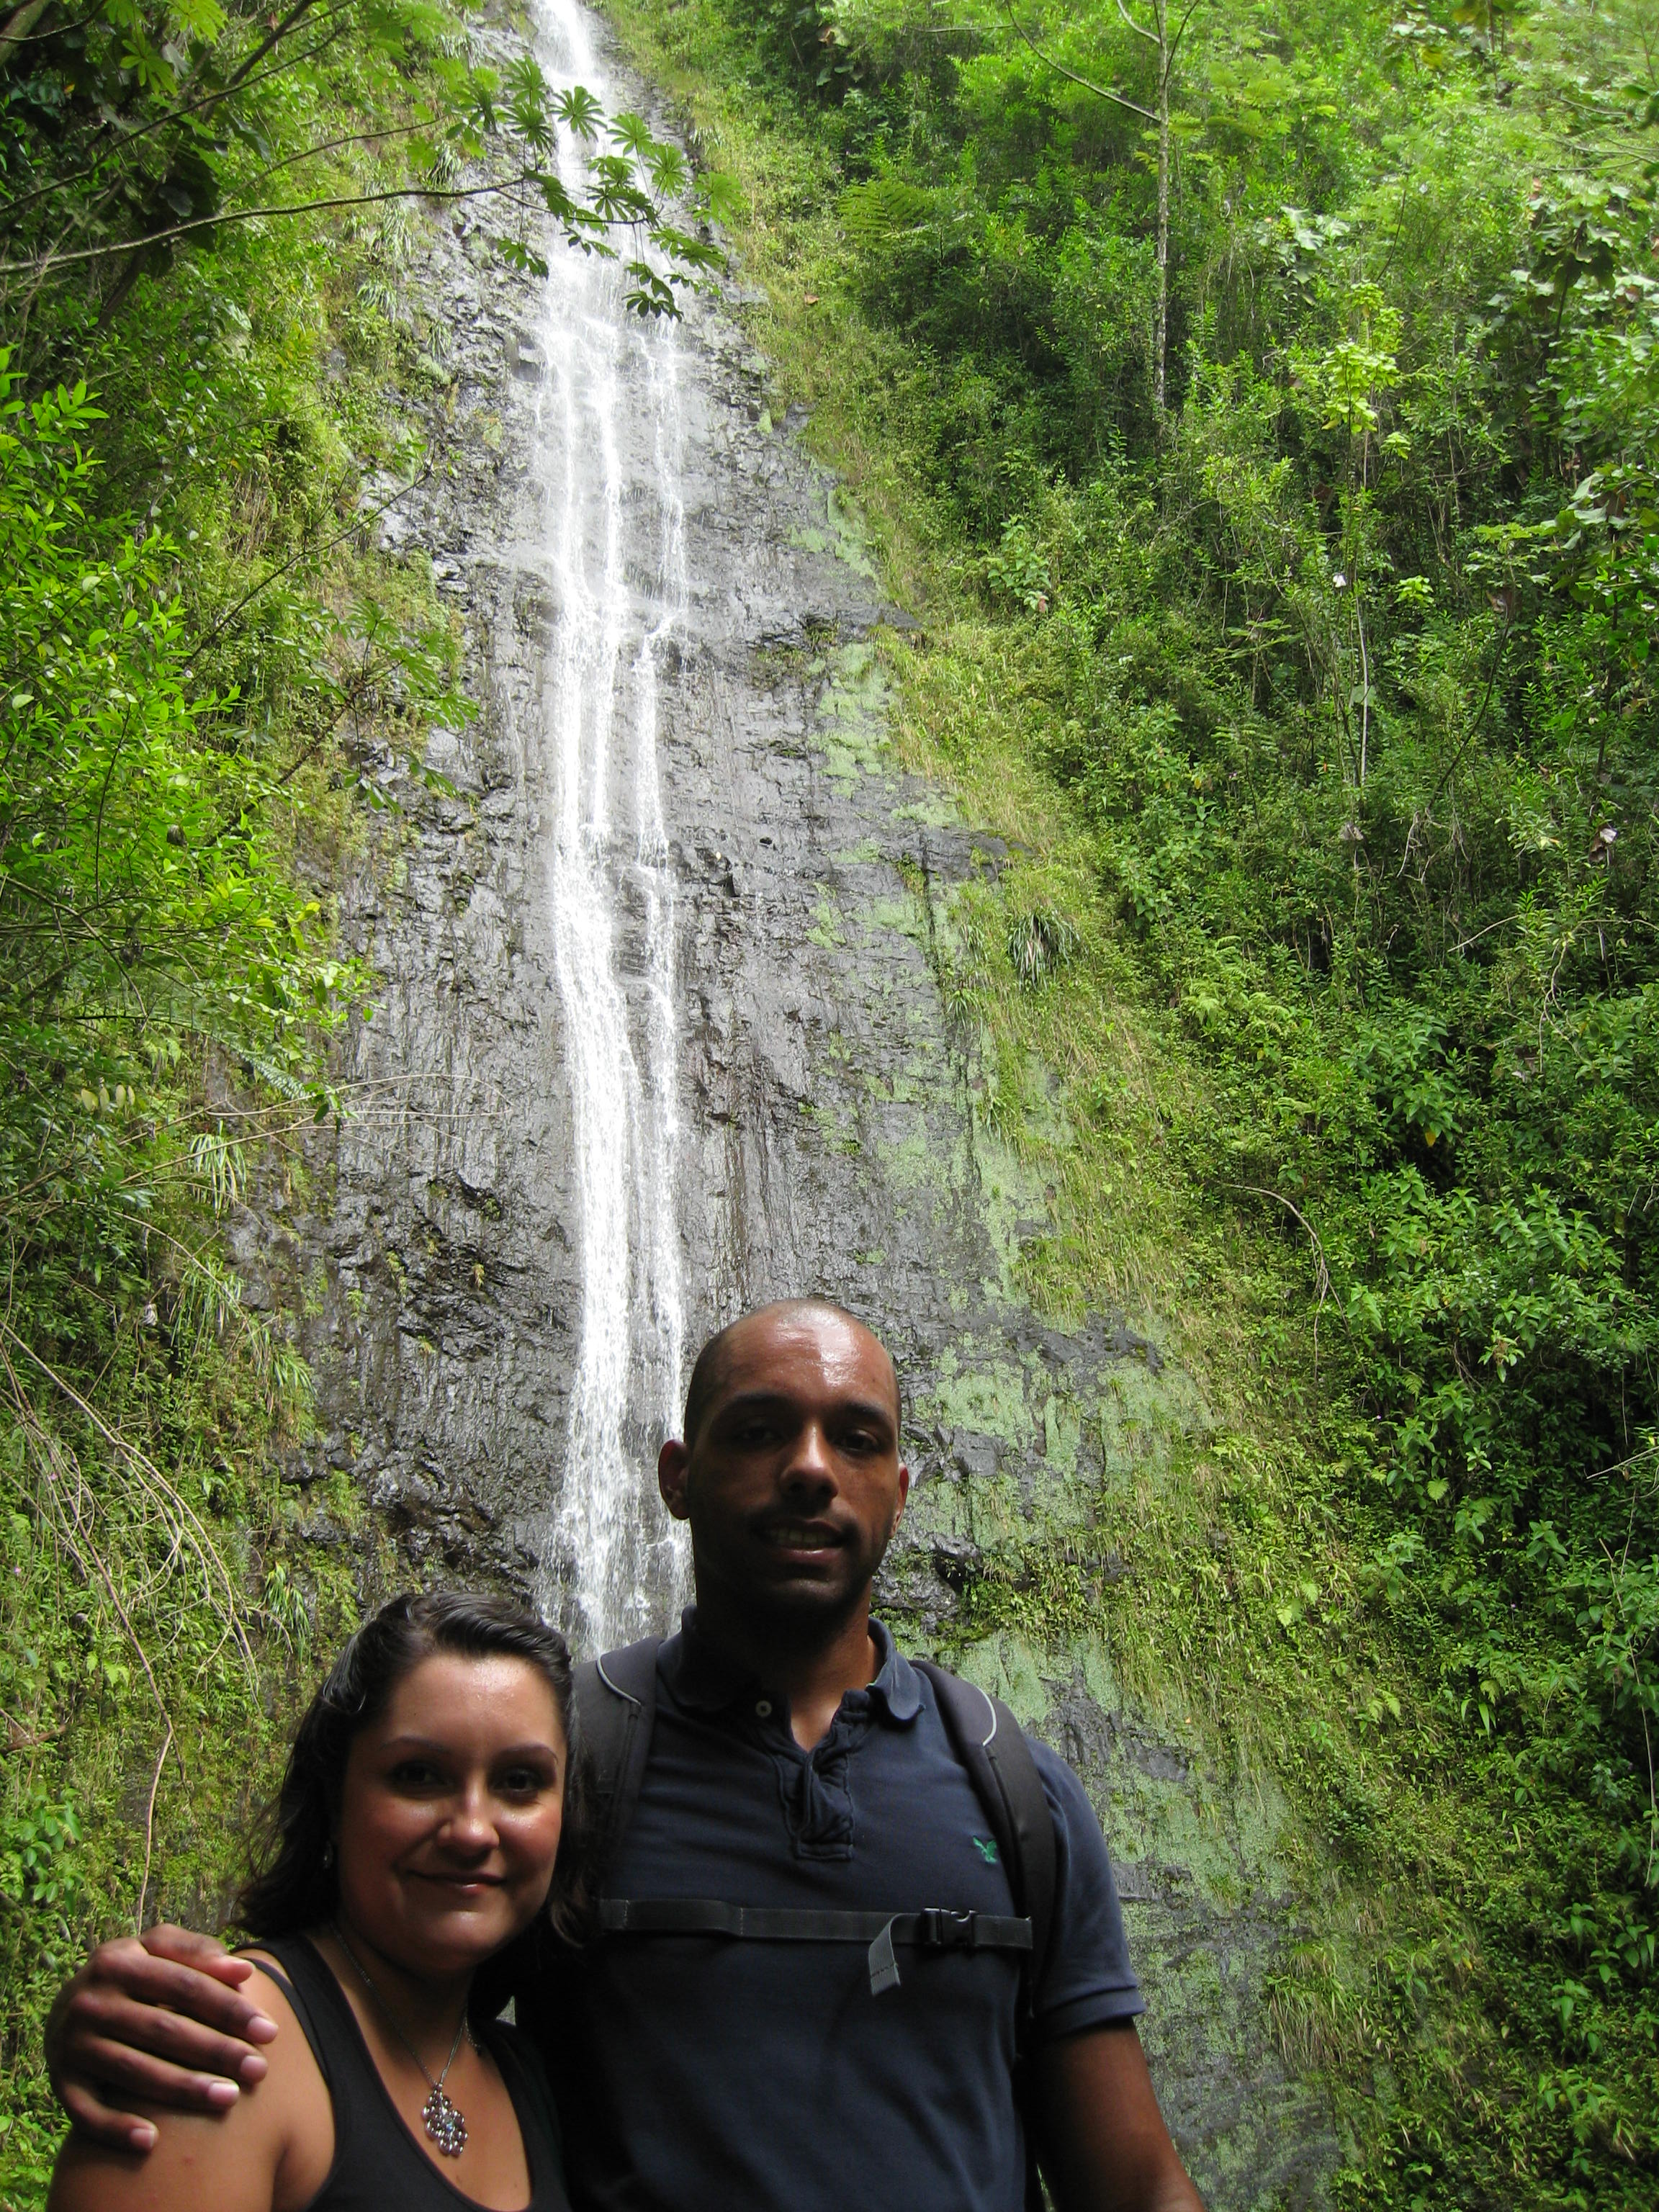
nature, forest, waterfall, walking, adventure, vacation, jungle, hawaii, creativecommons, rainforest, oahu, water feature, ian, keating, arlett